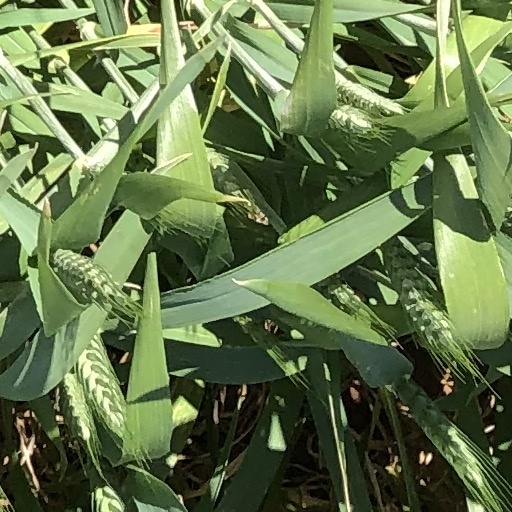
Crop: wheat